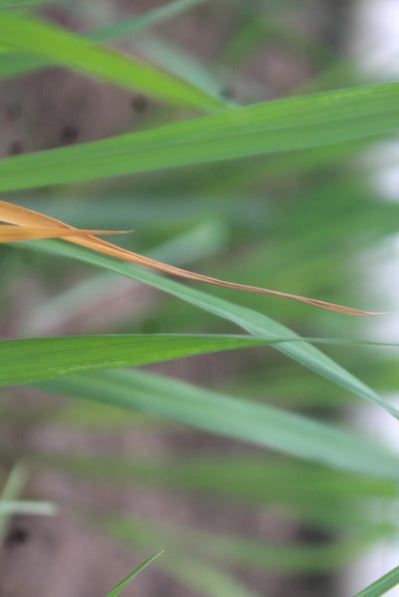
Disease: Tungro